Alejandro Zaffaroni

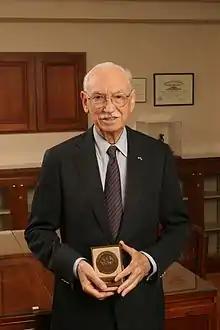
Alejandro Zaffaroni receiving the Winthrop–Sears Medal, 2004

In 1979 Zaffaroni was awarded the Chemical Pioneer Award by the American Institute of Chemists In 1995, he received the National Medal of Technology from President Bill Clinton for his contributions to the pharmaceutical and biotechnology industries. In 2004, he was one of the recipients of the Winthrop-Sears Medal from the Chemical Heritage Foundation and The Chemists’ Club, with George Rosenkranz. In 2005 he received the Bower Award for Business Leadership from the Franklin Institute for his creation of new biochemical processes and drug delivery technologies. In 2005 he was awarded the Gregory Pincus Award from the Worcester Foundation. In 2006, he received the Biotechnology Heritage Award, from the Biotechnology Industry Organization (BIO) and the Chemical Heritage Foundation.